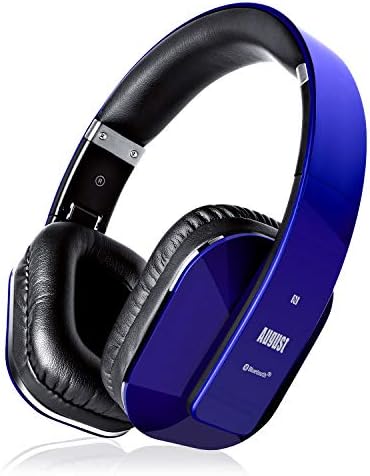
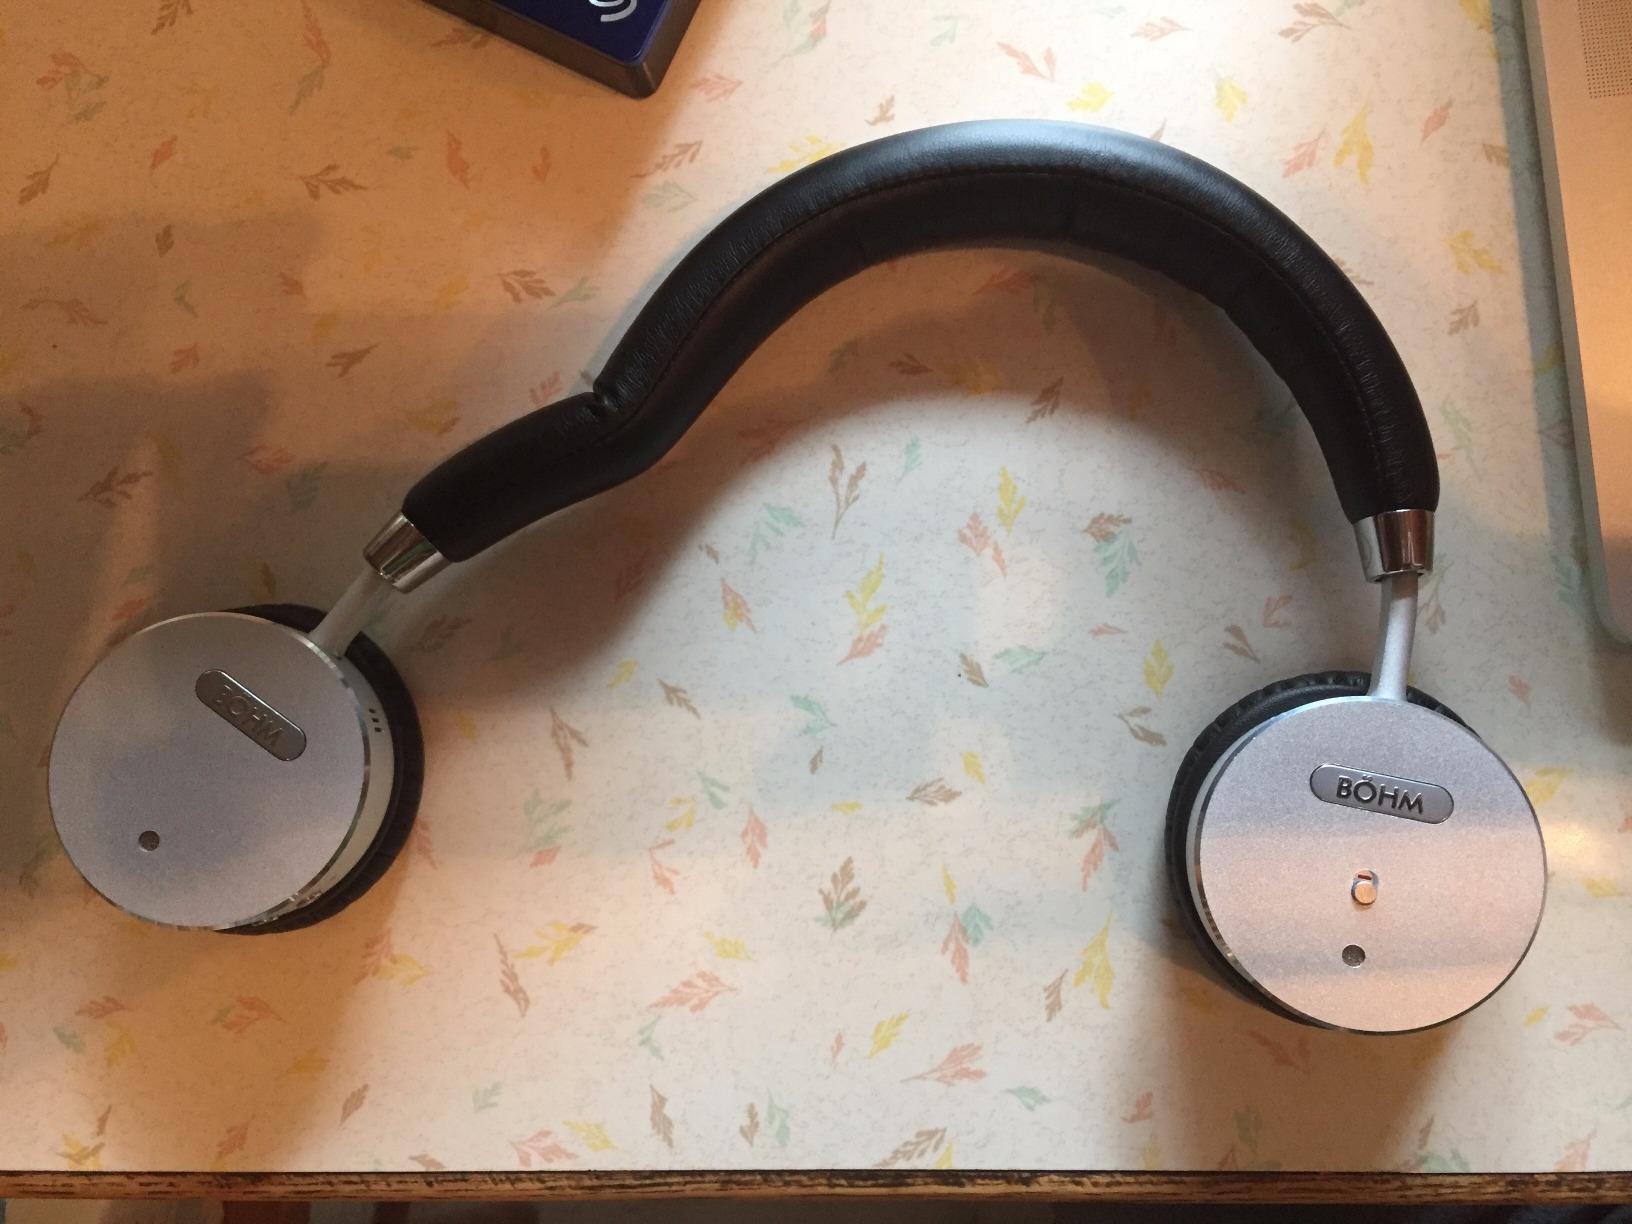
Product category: headphones
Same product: no